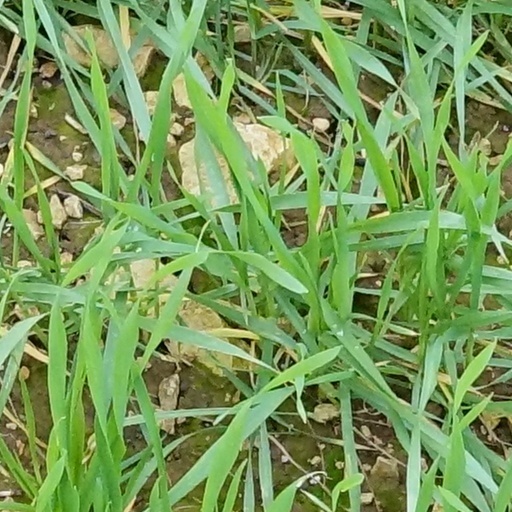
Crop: wheat